Bartram's Garden

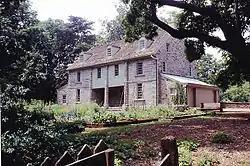
John Bartram's house and upper garden at Bartram's Garden

Bartram's Garden is a 50-acre public garden and National Historic Landmark in Southwest Philadelphia, Pennsylvania, situated on the banks of the Tidal Schuylkill River. Founded in 1728 by botanist John Bartram (1699–1777), it is the oldest botanical garden to survive in North America. The Garden is operated by the non-profit John Bartram Association in coordination with Philadelphia Parks and Recreation.